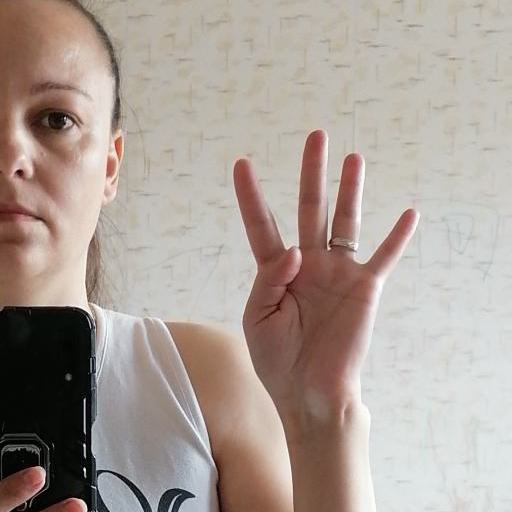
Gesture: four